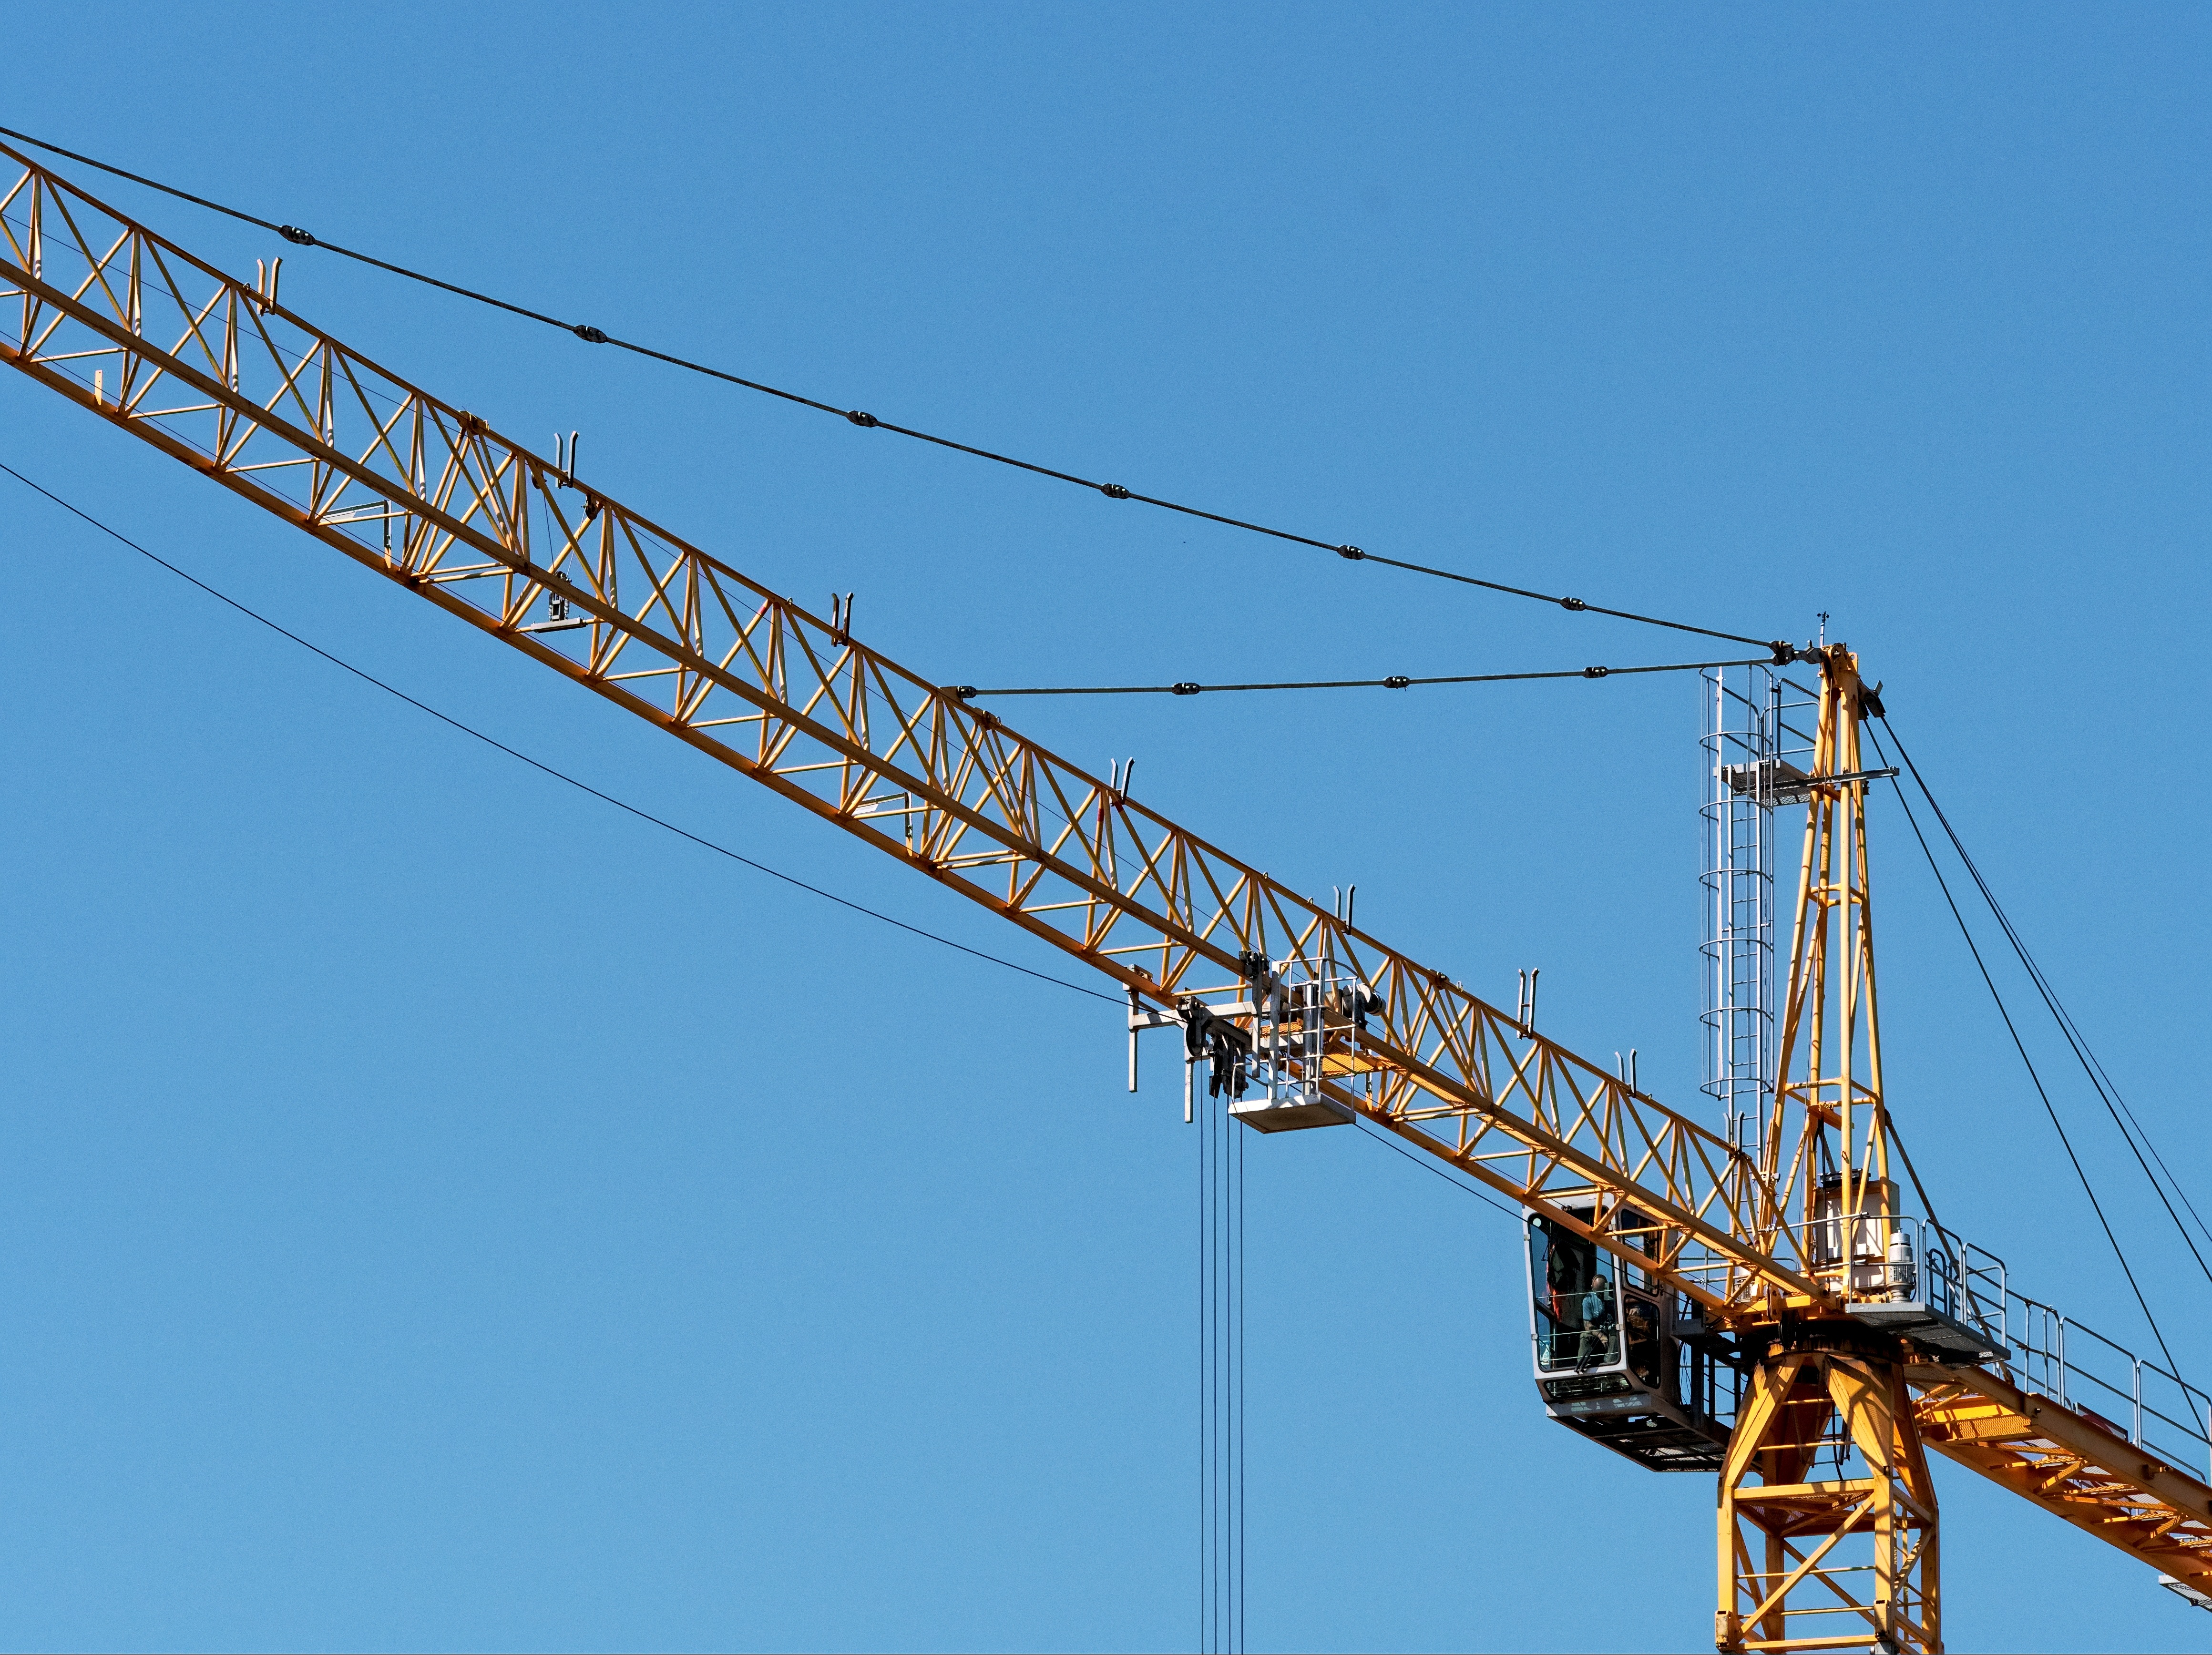
structure, sky, skyline, cityscape, steel, construction, line, high, vehicle, tower, mast, blue, electricity, weight, yellow, hook, power, tall, horizontal, up, crane, hoist, strong, powerful, upwards, skywards, transmission tower, construction equipment, jib, slew, counterweight, electrical supply, overhead power line, public utility